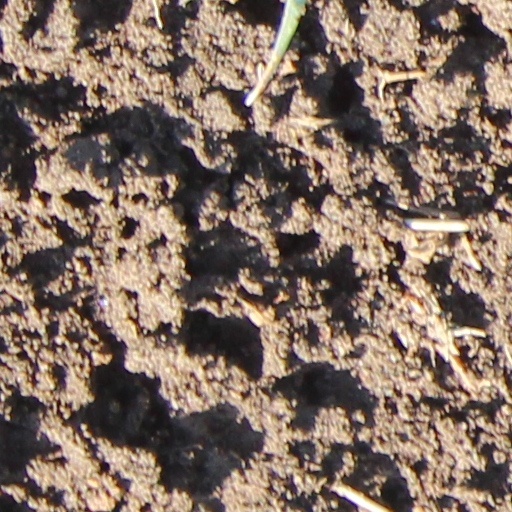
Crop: wheat